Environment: real
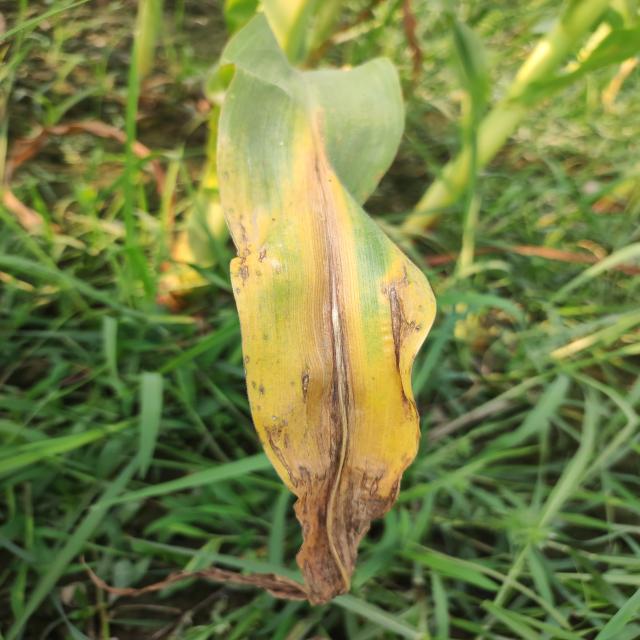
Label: nitrogen_deficiency